Dion Lewis

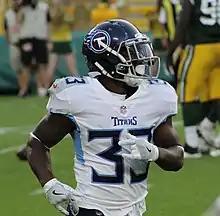
Lewis in 2018

On March 15, 2018, Lewis signed a four-year $20 million contract, with an additional $3 million in incentives, with the Tennessee Titans.